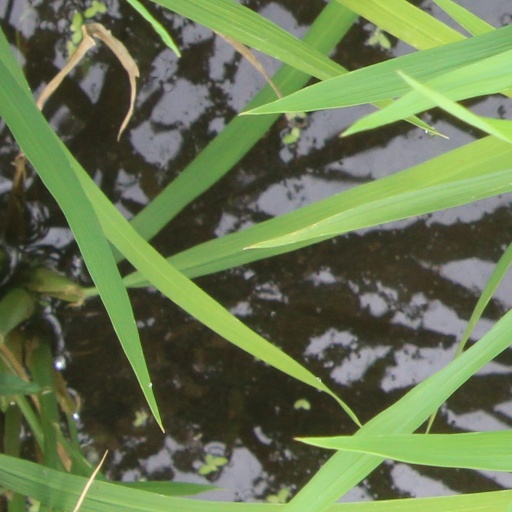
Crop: rice